Guangzhou

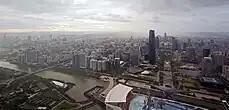
Guangzhou city skyline at dusk in 2011

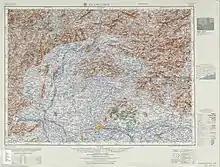
Map of Guangzhou (labeled as KUANG-CHOU (CANTON) ) and surrounding region (AMS, 1954)

The Canton System was maintained until the outbreak of the First Opium War in 1839. Following a series of battles in the Pearl River Delta, the British captured Canton on March 18, 1841. The Second Battle of Canton was fought two months later. Following the Qing's 1842 treaty with Great Britain, Guangzhou lost its privileged trade status as more and more treaty ports were opened to more and more countries, usually including extraterritorial enclaves. Amid the decline of Qing prestige and the chaos of the Red Turban Rebellion (1854–1856), the Punti and Hakka waged a series of clan wars from 1855 to 1867 in which one million people died. The foreign trade facilities were destroyed by local Chinese in the Arrow War (1856–1858). The international community relocated to the outskirts and most international trade moved through Shanghai.